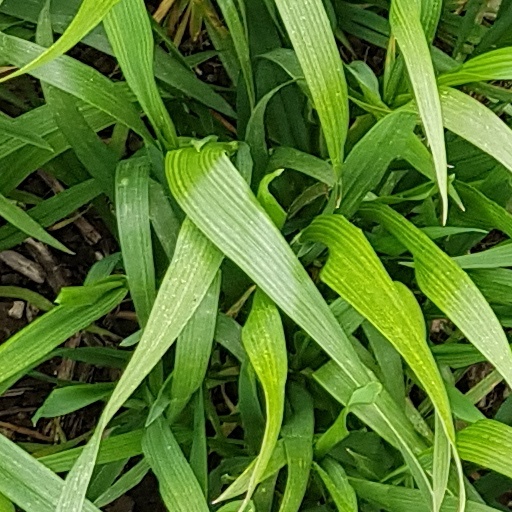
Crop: wheat